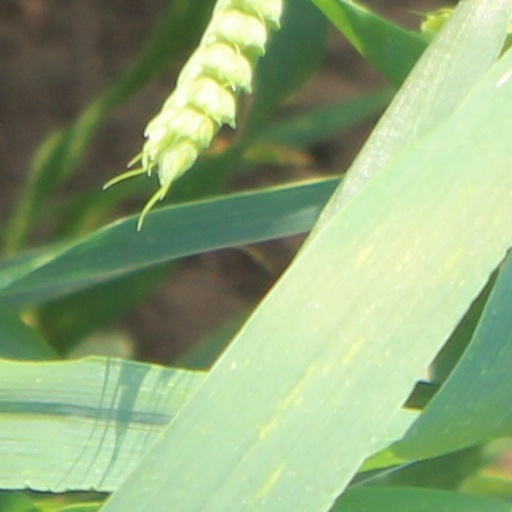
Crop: wheat